Israel Maimon

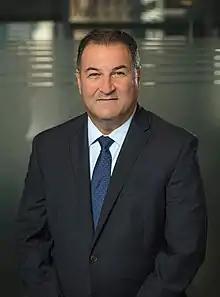
Israel Maimon

Israel Maimon is president emeritus of Development Corporation for Israel/Israel Bonds.